Jalina Porter

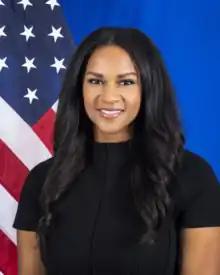
Official portrait, 2021

Jalina Porter is an American political advisor who was the Principal Deputy Spokeswoman for the United States Department of State from January 2021 to June 2022 under President Joe Biden. Porter made State Department history as the first African American woman to hold the position.